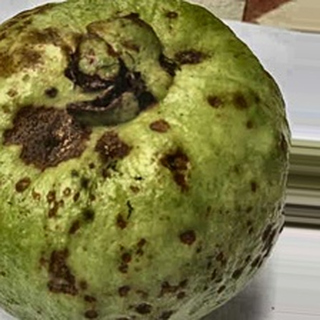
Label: guava_anthracnose